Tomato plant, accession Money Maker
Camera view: horizontal (90 deg, fisheye); turntable rotation: 150 degrees
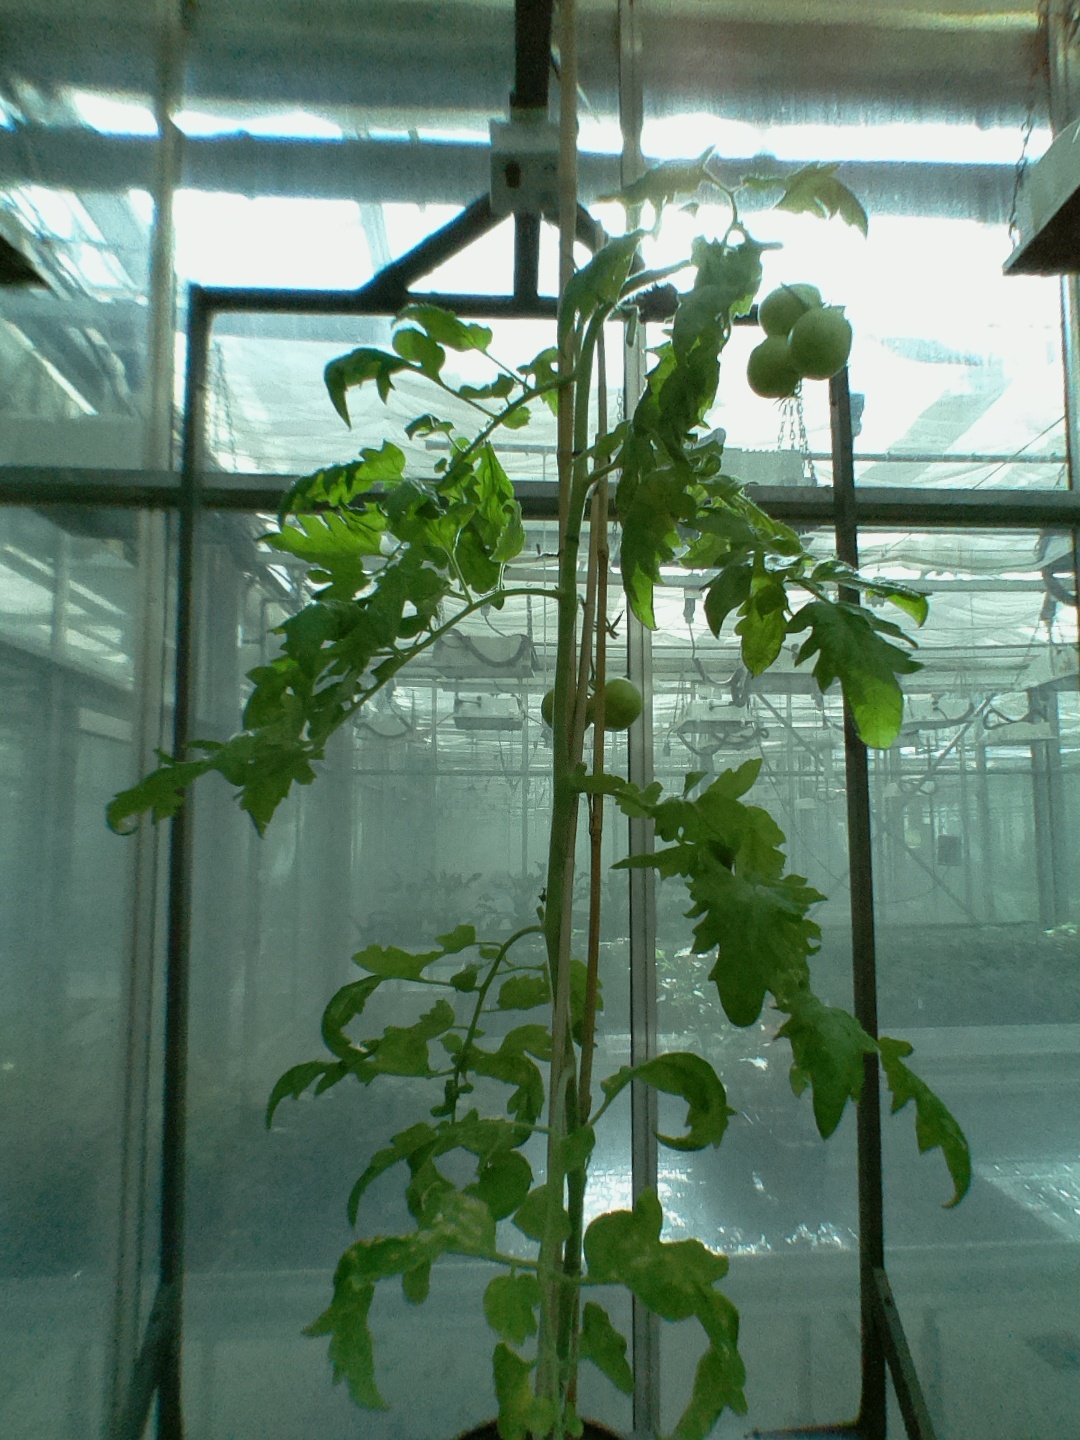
BBCH growth stage 77: 70%-80% of final fruit size